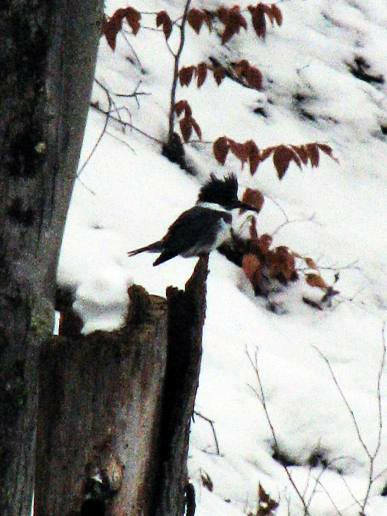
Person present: No